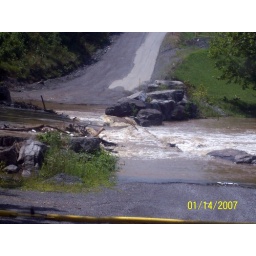
Clinch River over the low water bridge